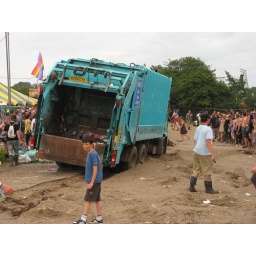
a garbage truck got stuck in the softened ground